Thurgoland Tunnel

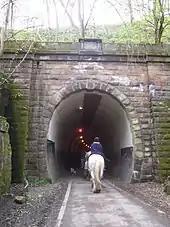
The Trans Pennine Trail passing through the up tunnel

Thurgoland Tunnel is a double-bore abandoned railway tunnel between Penistone and Wortley, South Yorkshire, England. Its total length is . The original tunnel, a single bore carrying two tracks, was opened in 1845 on the Sheffield, Ashton-Under-Lyne and Manchester Railway between Manchester Store Street and Sheffield.